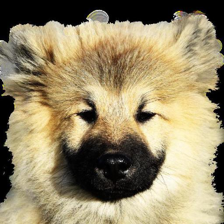
Label: animals